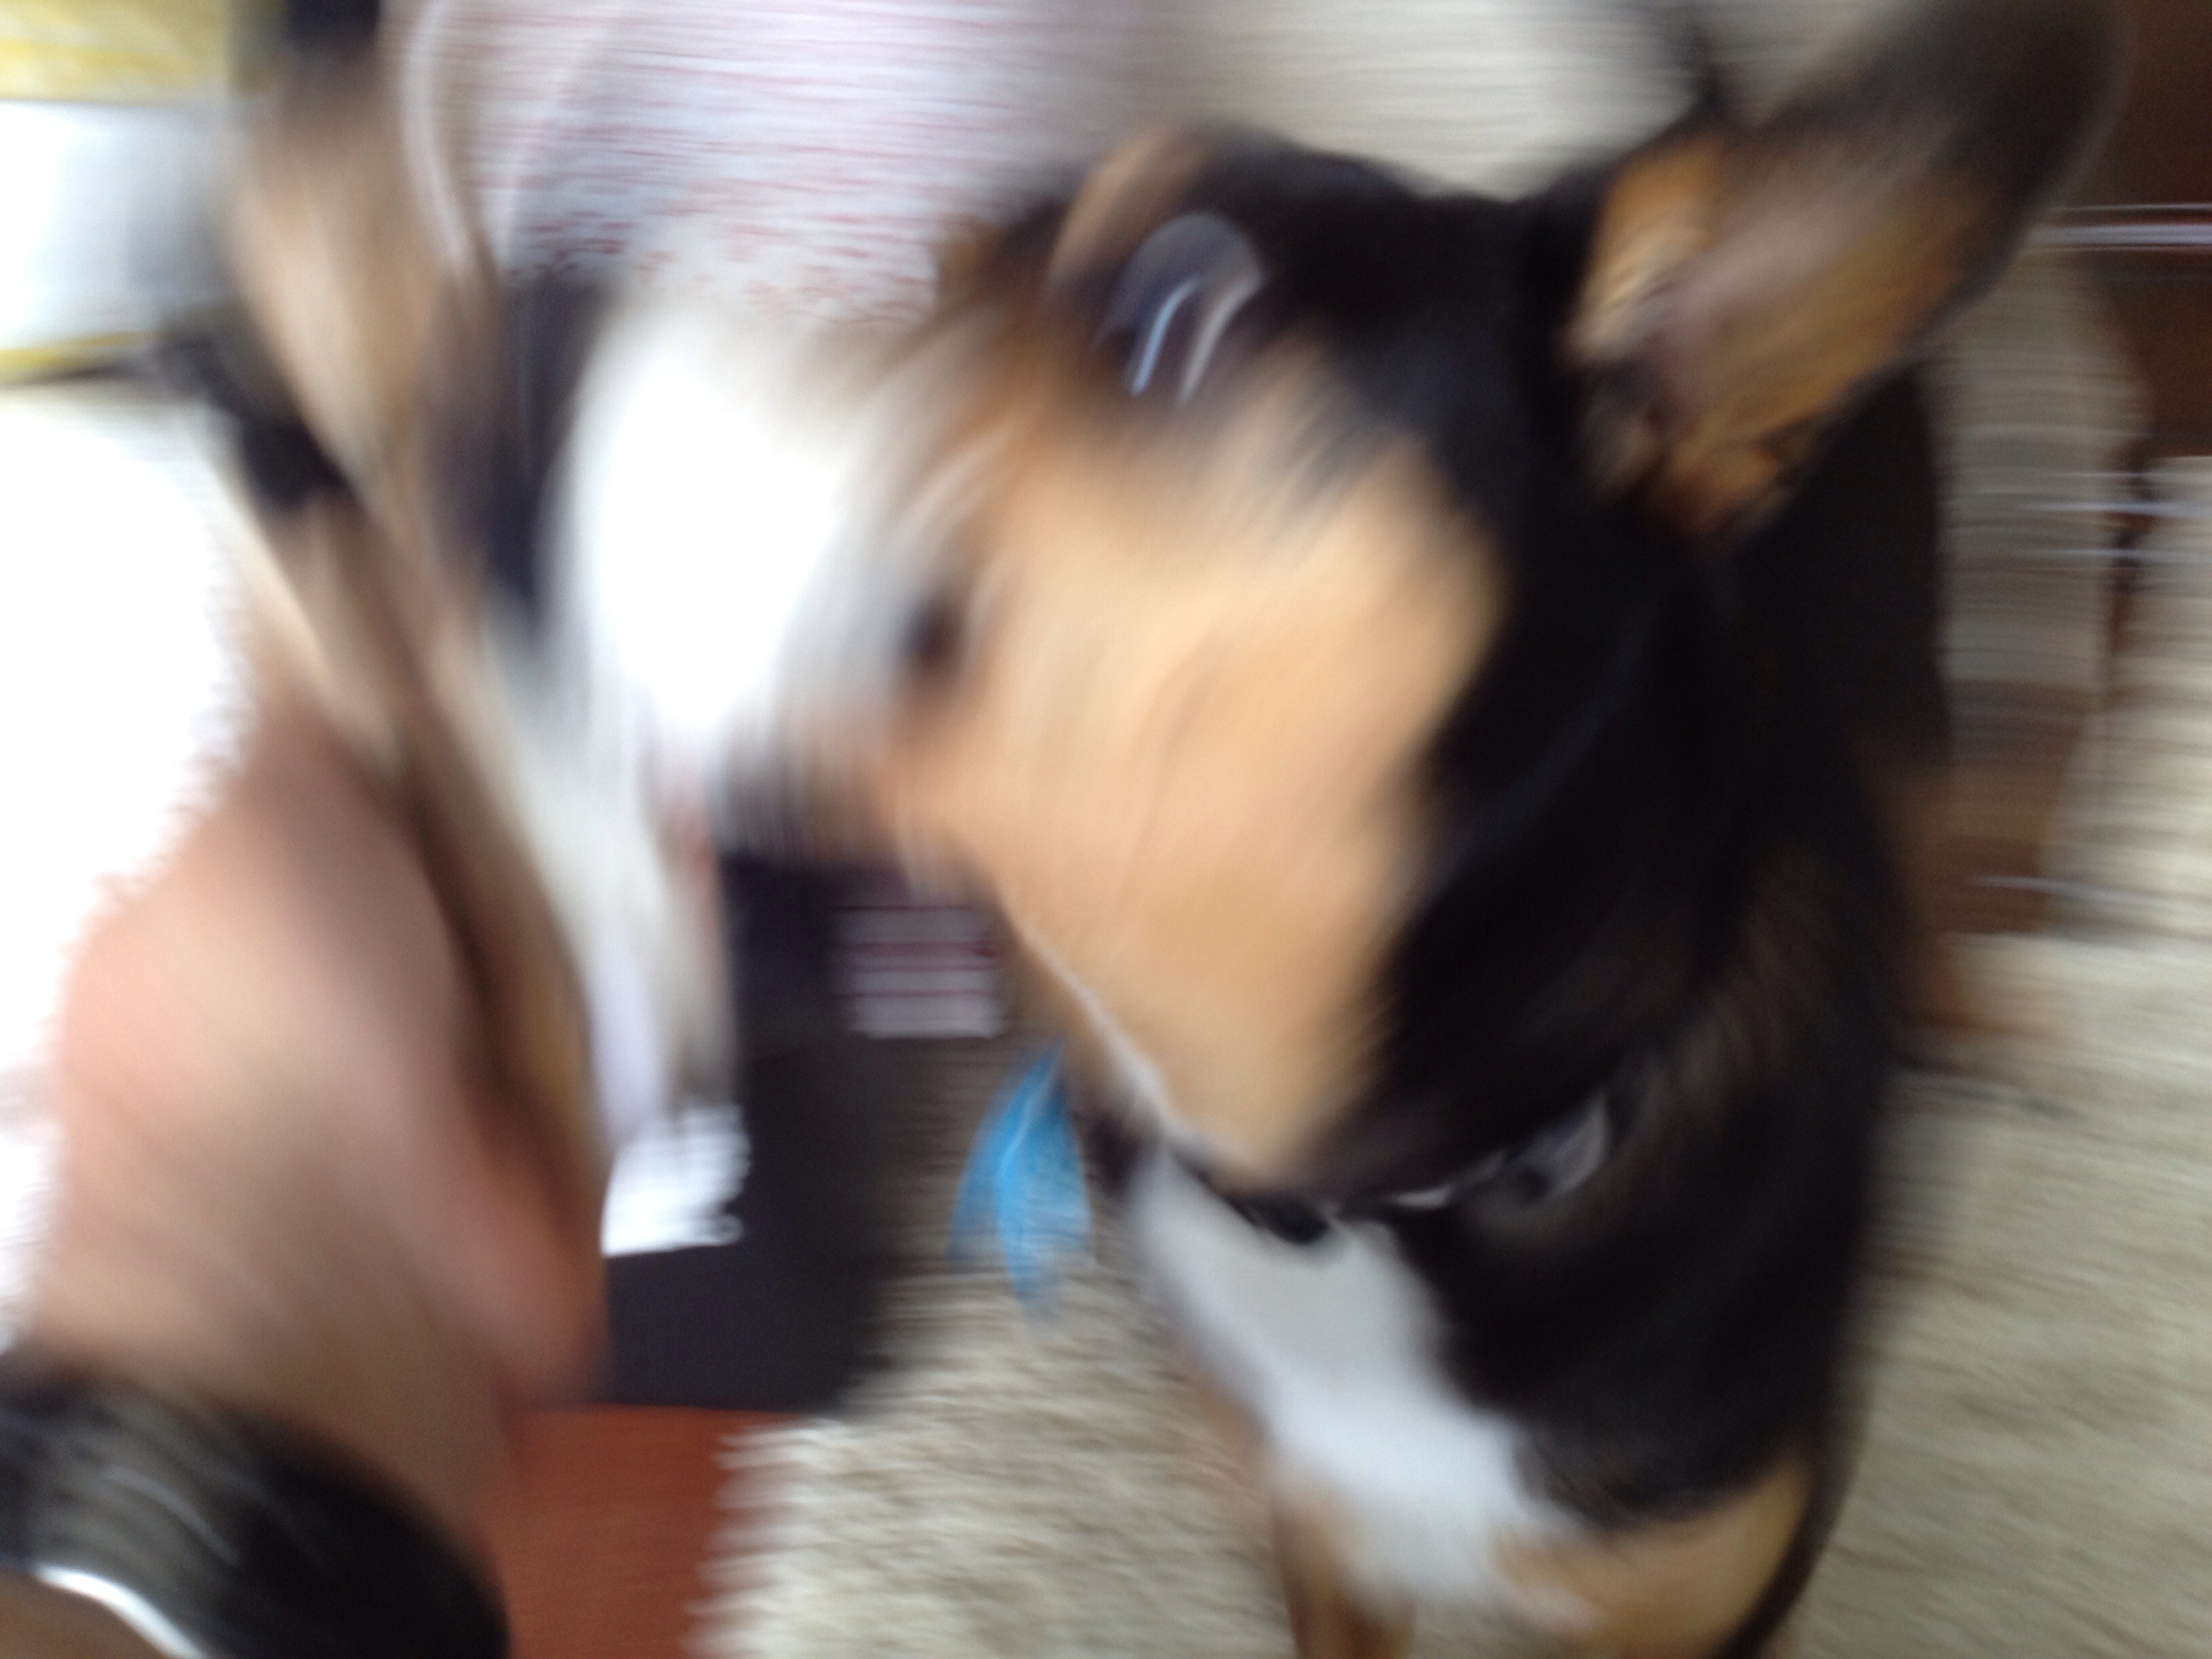
dog, mammal, vertebrate, dailycreate, tdc140, terrier, dog like mammal, carnivoran